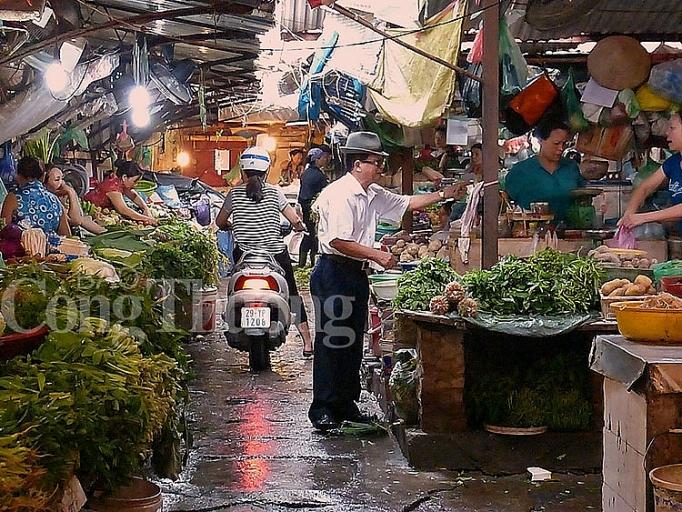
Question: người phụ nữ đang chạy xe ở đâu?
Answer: ở trong một khu chợ